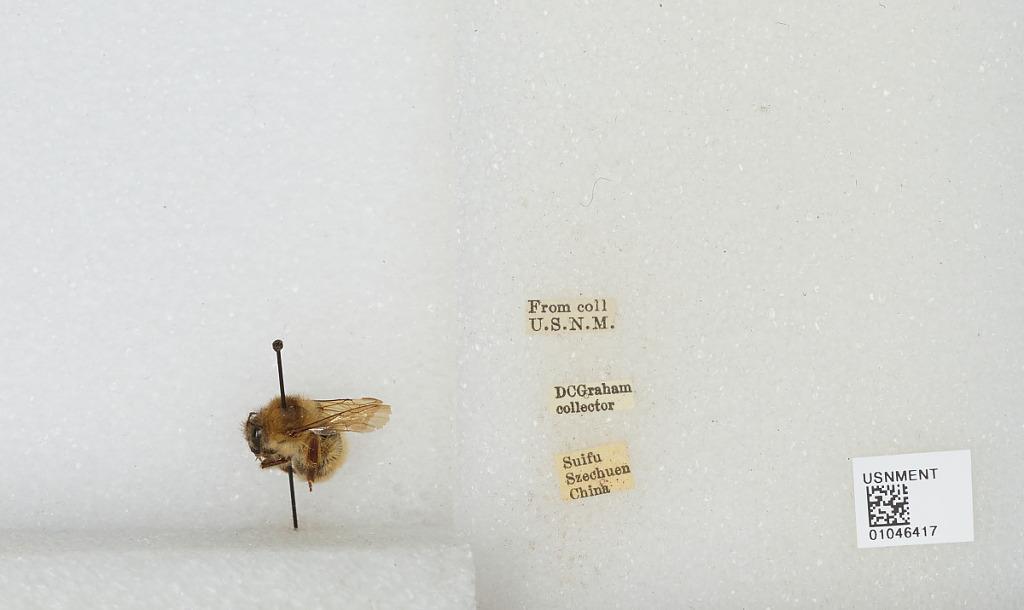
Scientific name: Bombus sp.
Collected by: D. Graham
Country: China
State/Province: Sichuan
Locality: Yibin